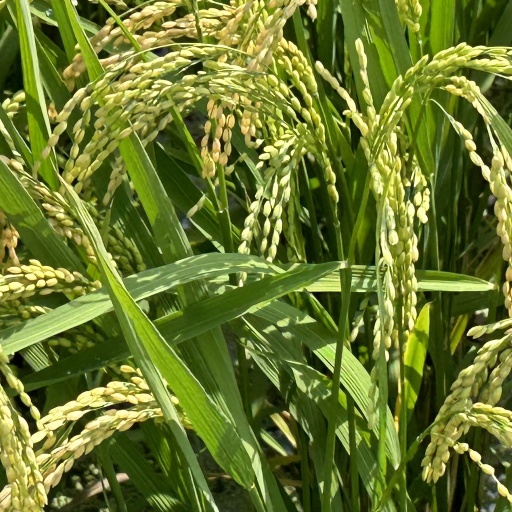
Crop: rice